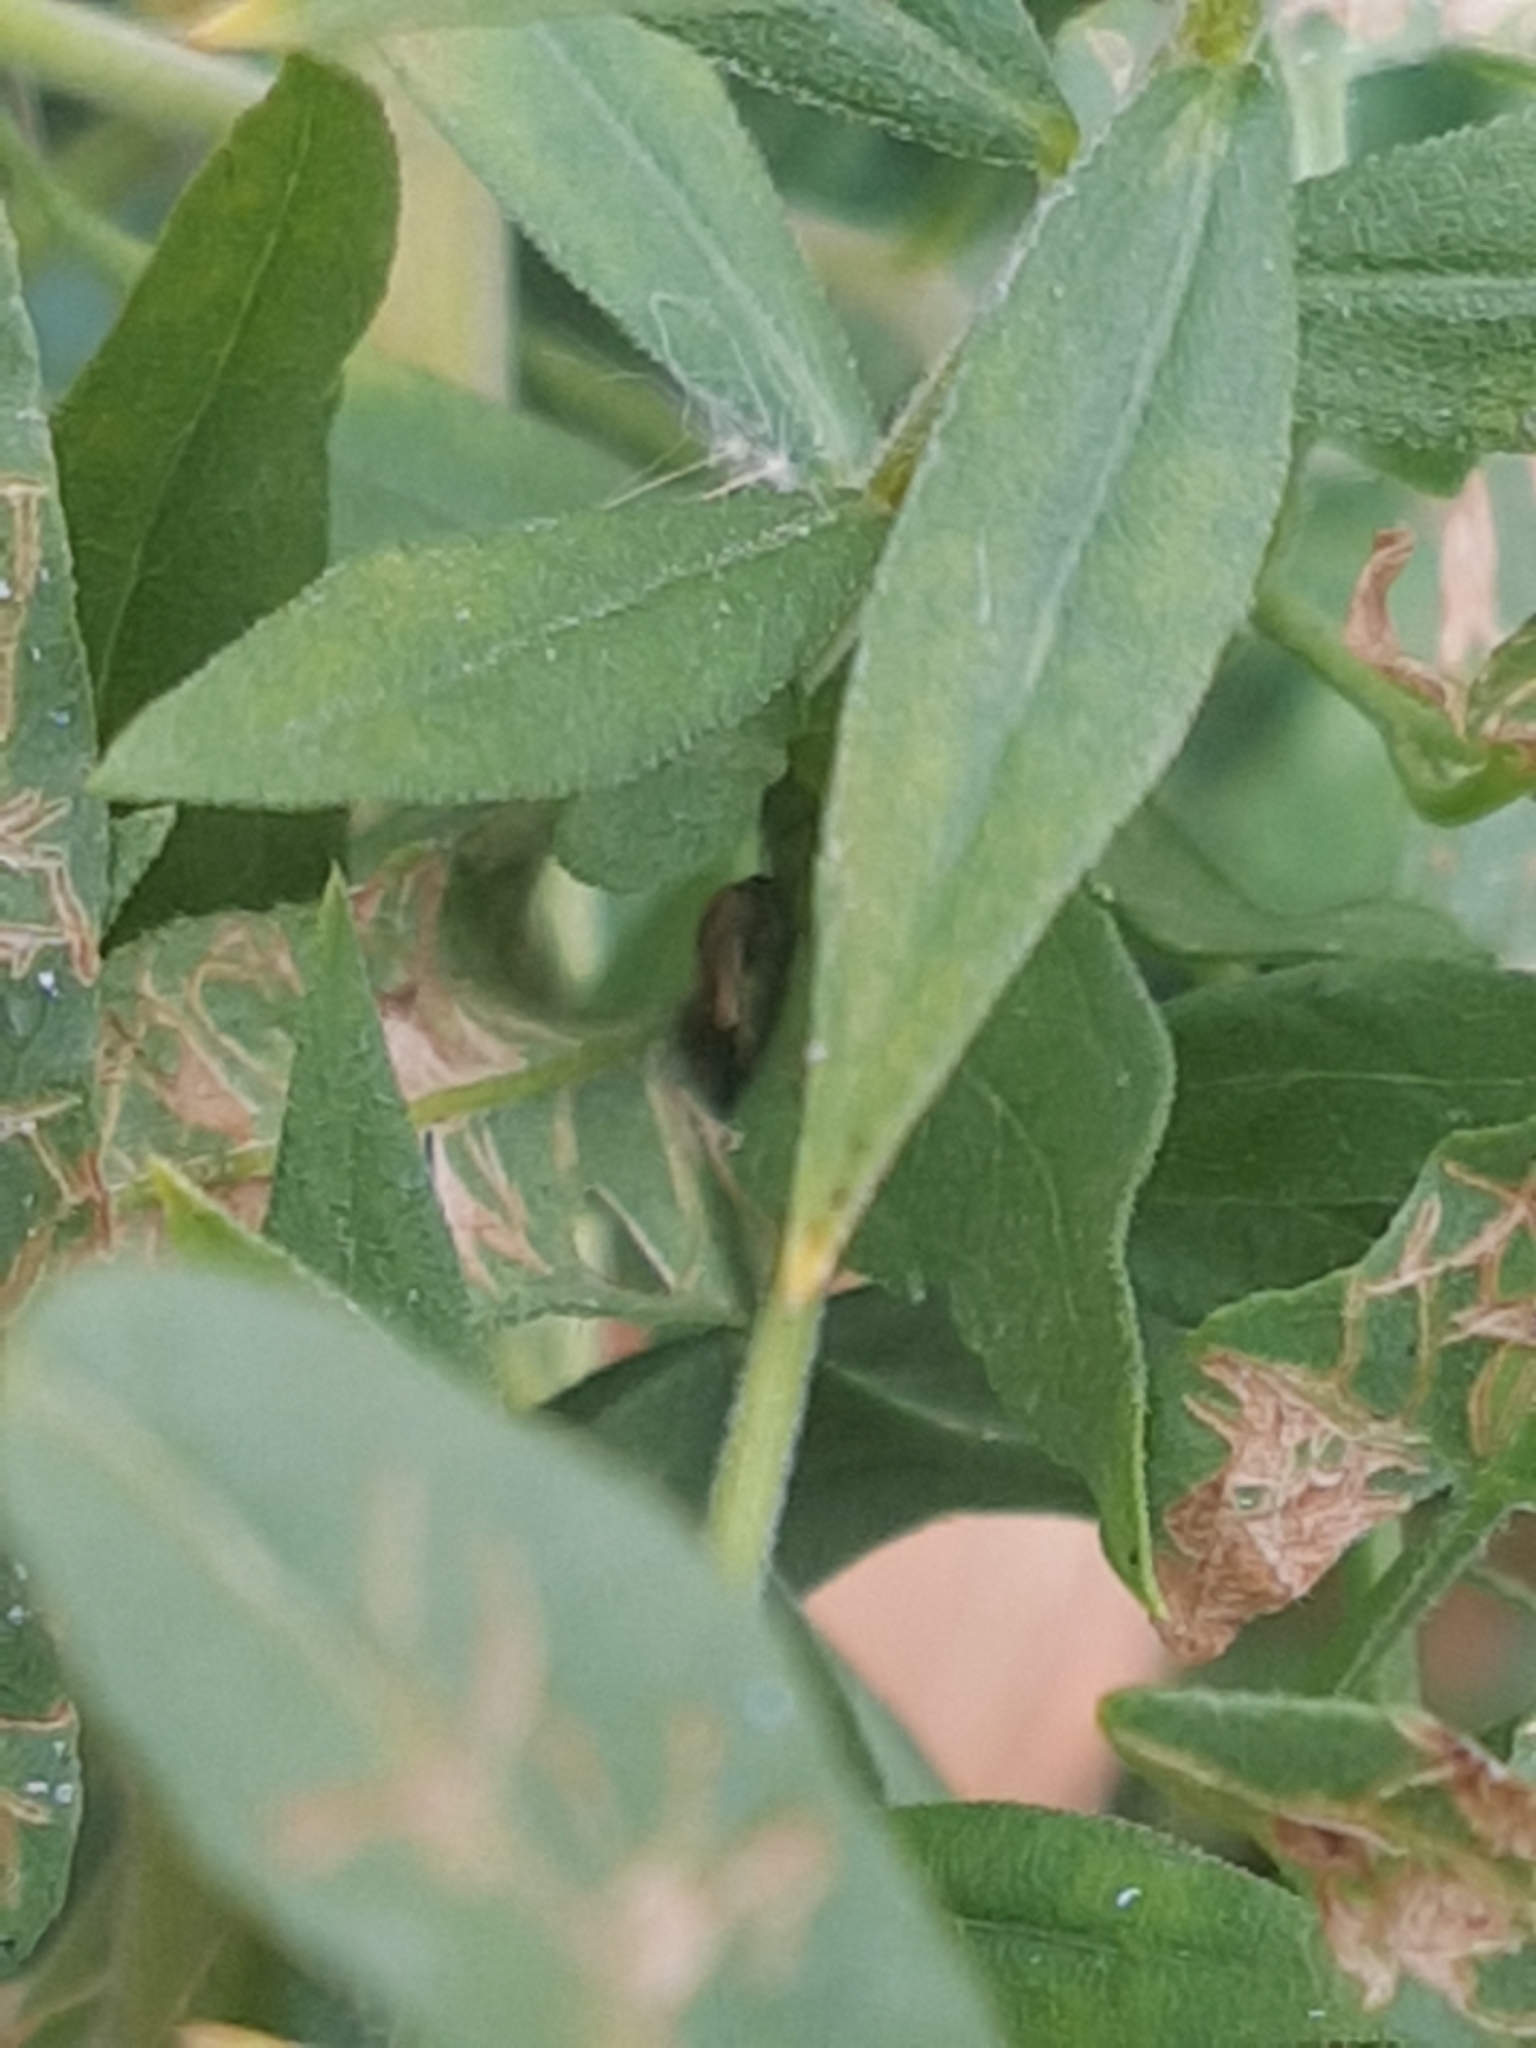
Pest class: lygus_bug